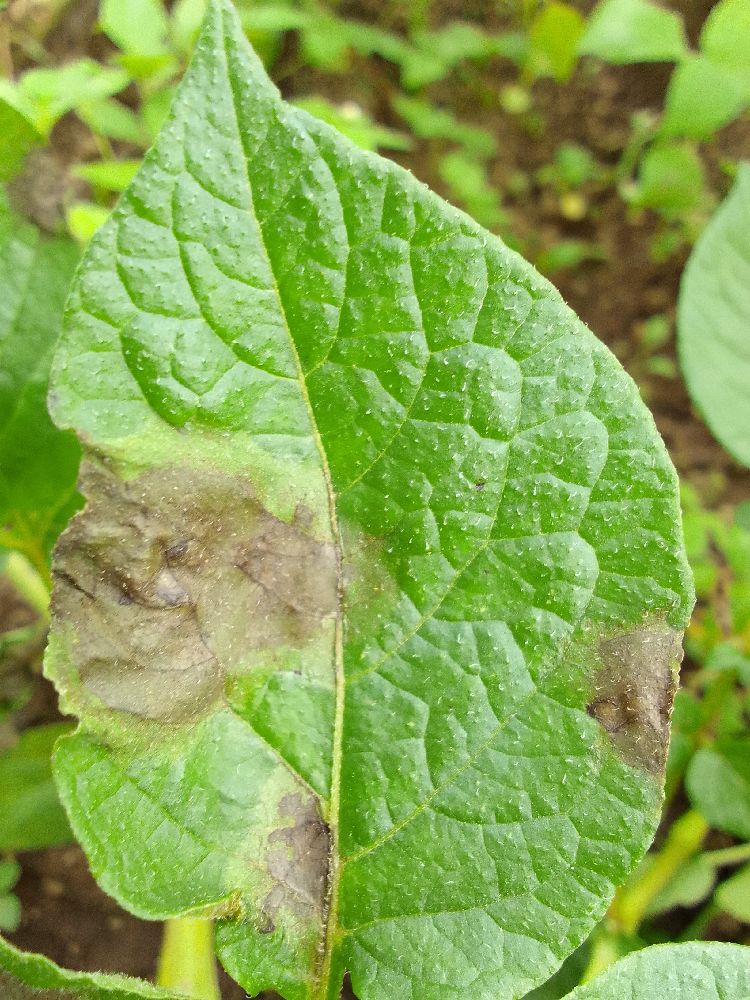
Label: Late blight